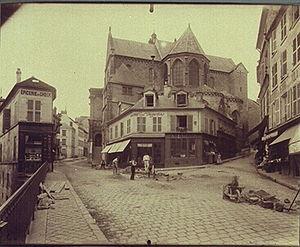
La cathédrale Saint-Maclou de Pontoise est une cathédrale catholique située à Pontoise dans le département français du Val-d'Oise en région Île-de-France.